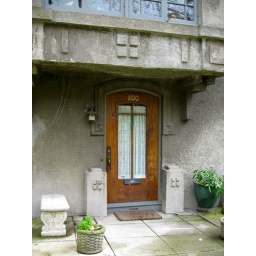
Pratt-Thomas House, 800 Shattuck, Berkeley, 1911. The overhanging window over the door was repeated in Wintermute.